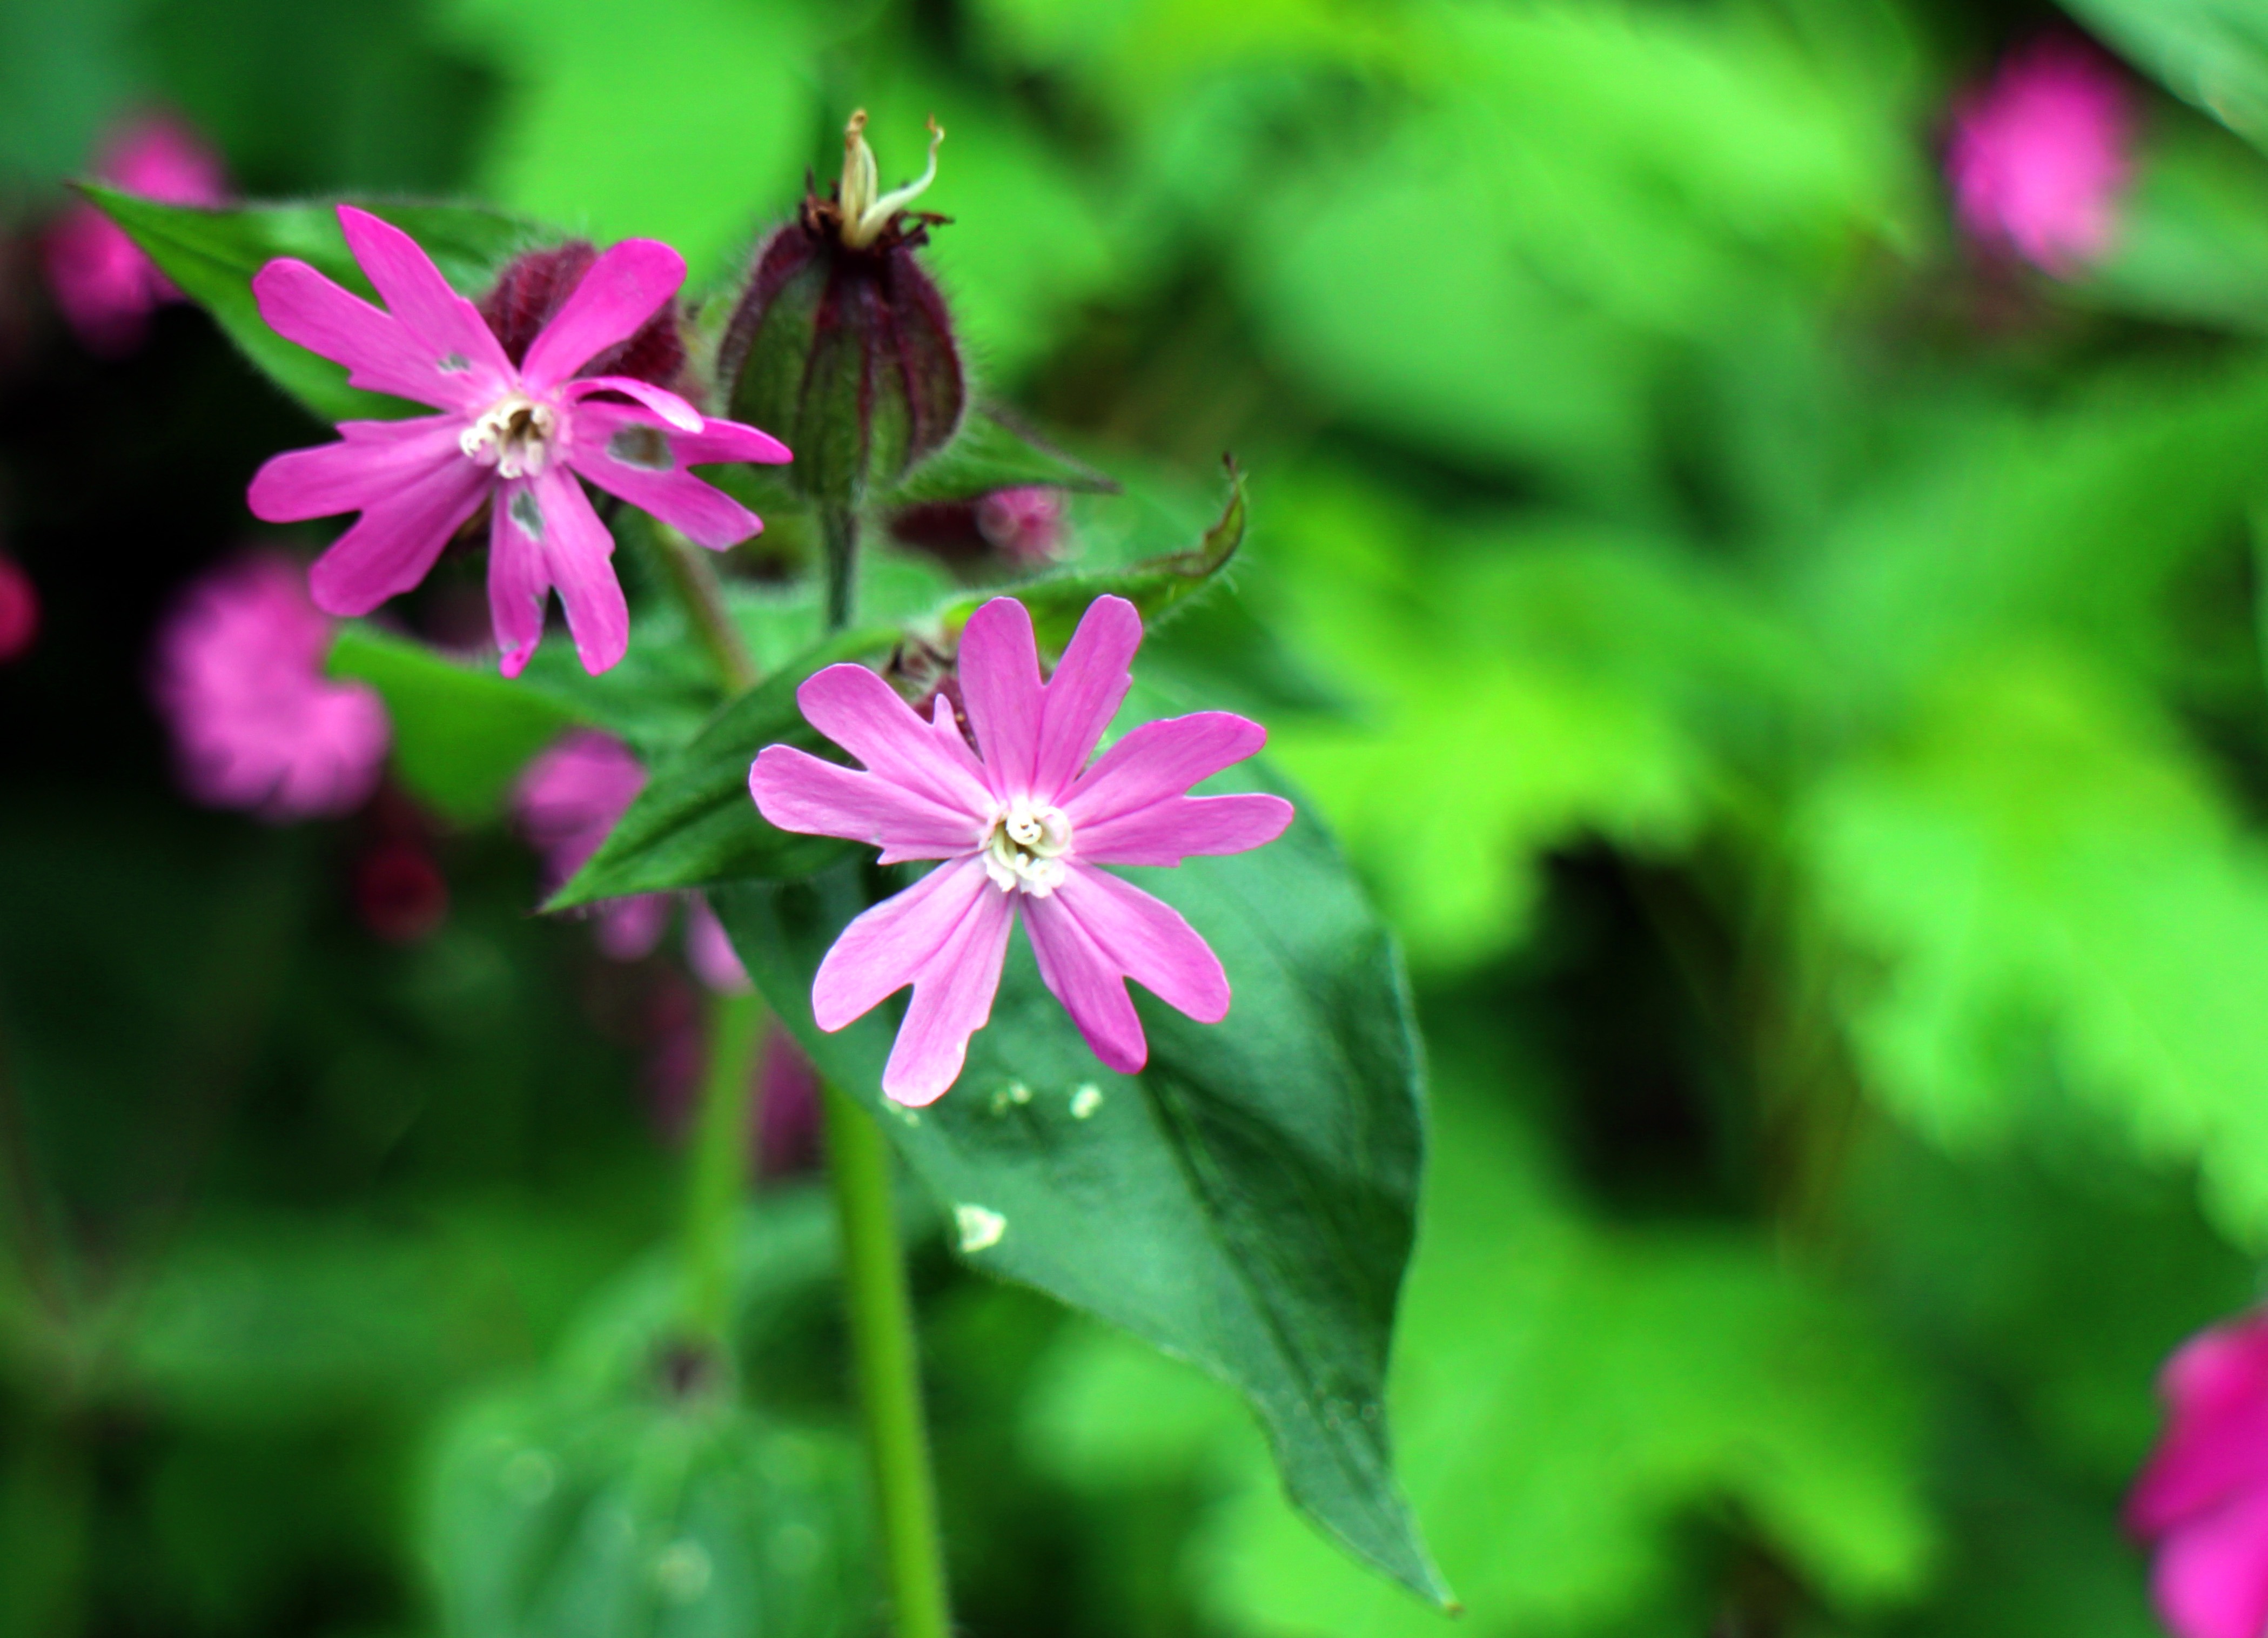
nature, blossom, plant, flower, purple, petal, bloom, green, botany, pink, flora, wildflower, wild plant, violet, macro photography, flowering plant, carnation family, red catchfly, red melandrium, red waldnelke, day red campion, lord god blood, campion, red campion, annual plant, land plant